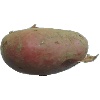
Label: Potato Red 1